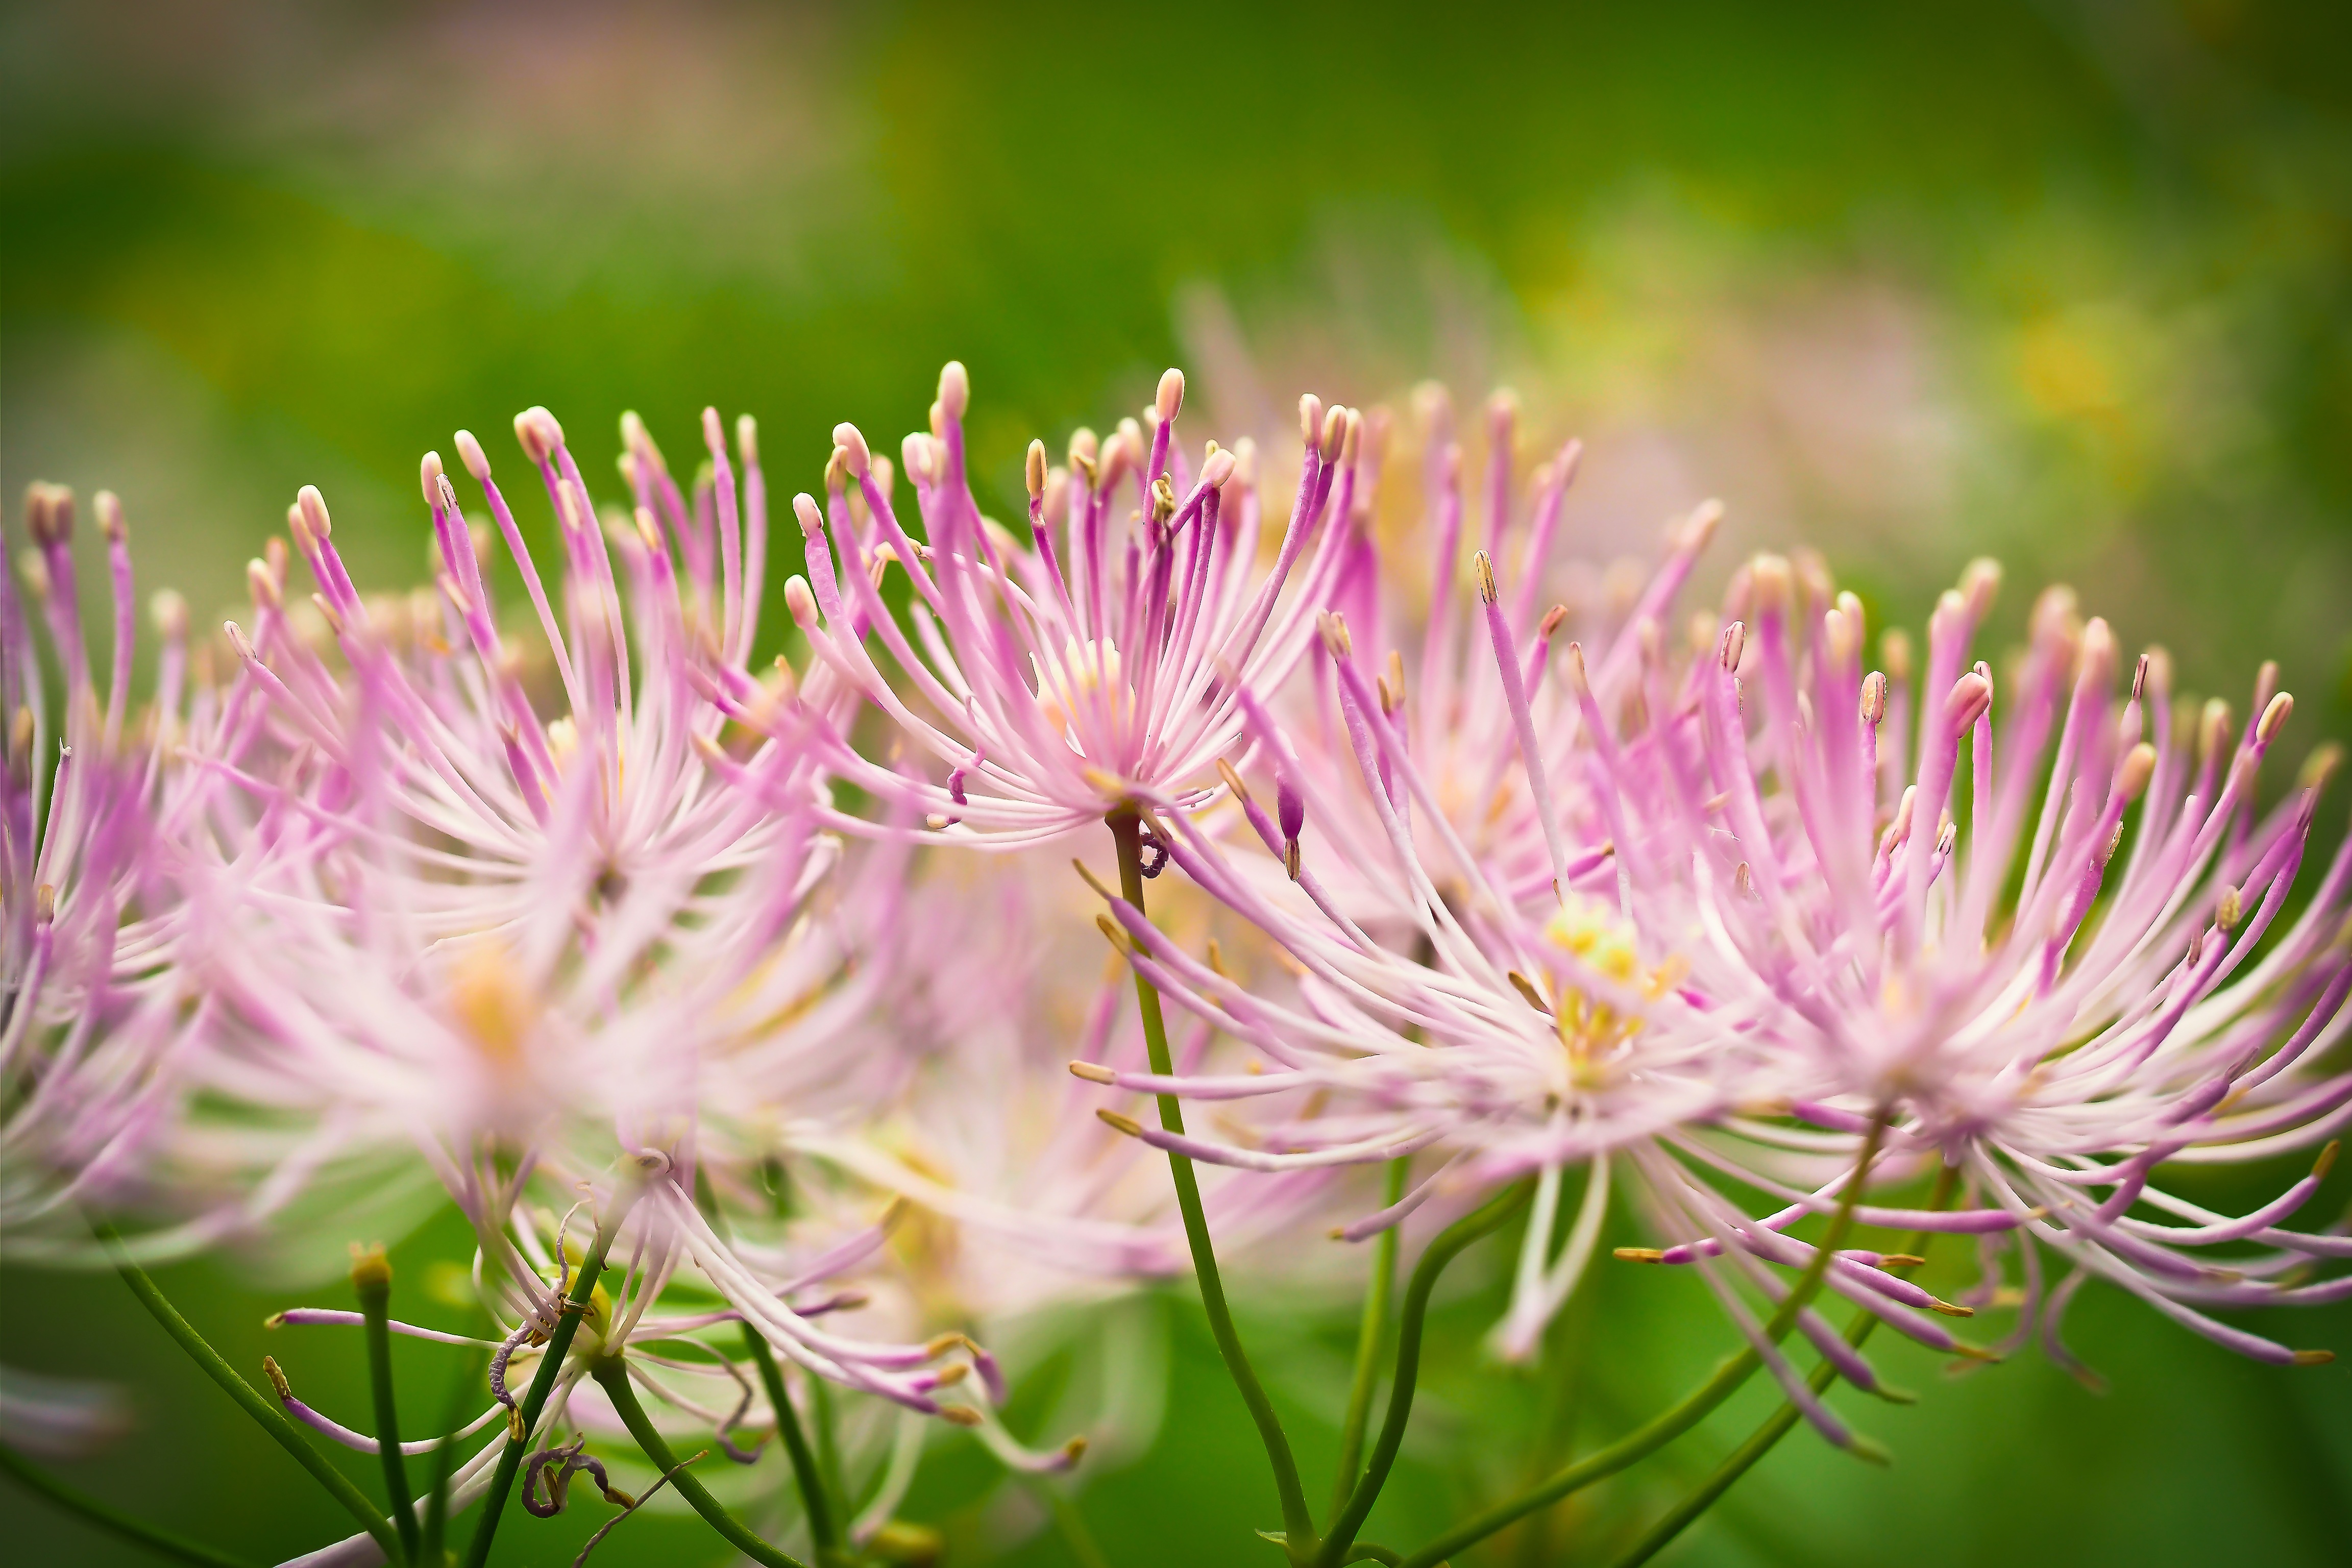
nature, grass, blossom, plant, photography, meadow, flower, purple, petal, bloom, summer, red, crop, macro, botany, garden, close, flora, wild flower, wildflower, close up, wild plant, shrub, nettle, medicinal plant, macro photography, ornamental plant, inflorescence, garden plant, nature photography, flowering plant, daisy family, indian nettle, land plant